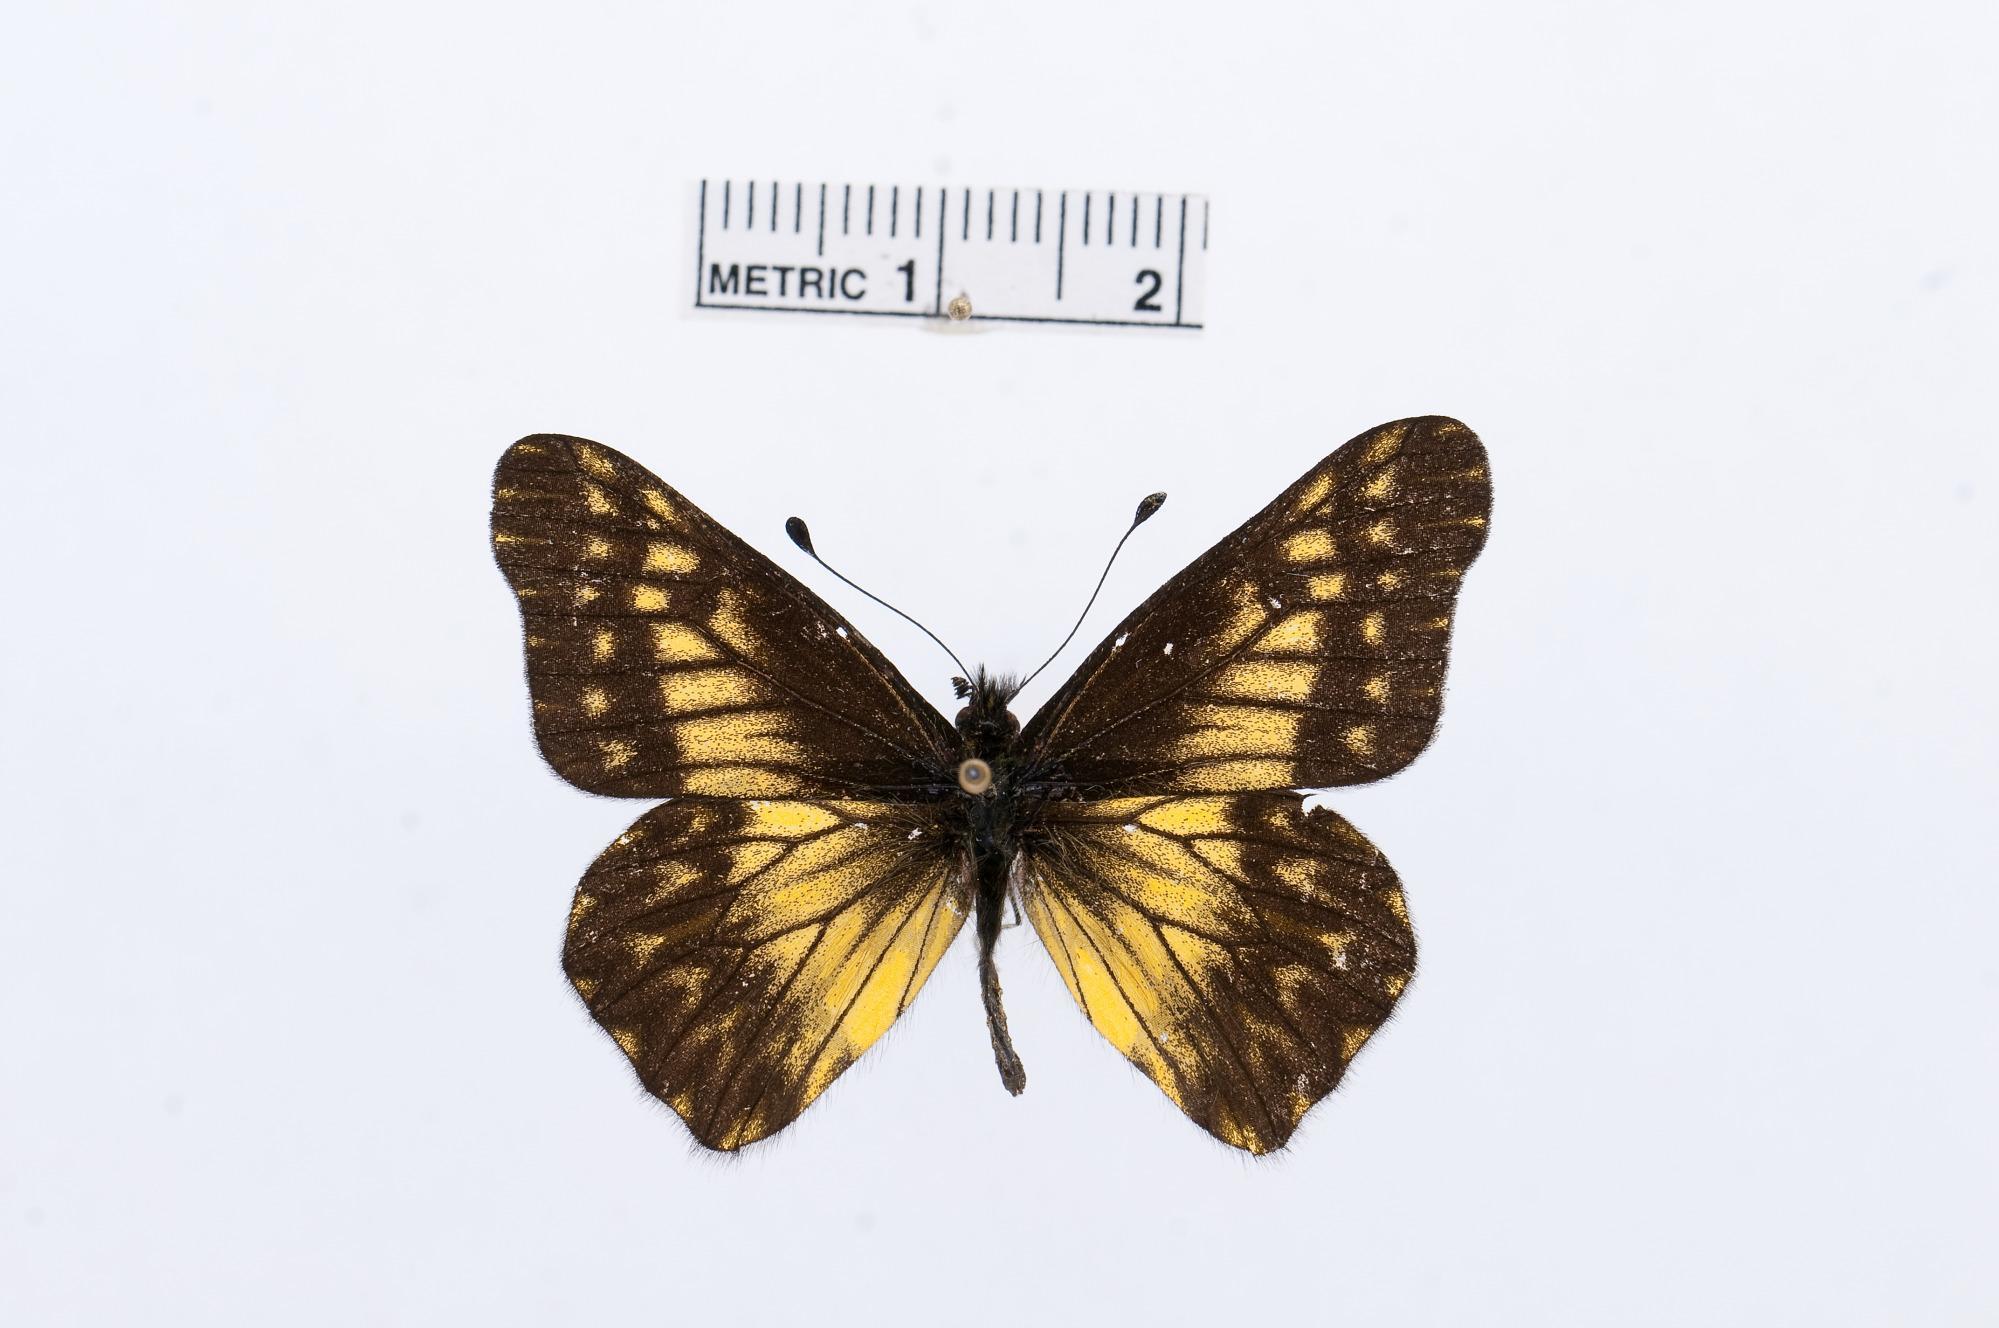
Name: Catasticta watkinsi
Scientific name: Catasticta watkinsi
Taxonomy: Animalia, Arthropoda, Hexapoda, Insecta, Lepidoptera, Pieridae, Pierinae